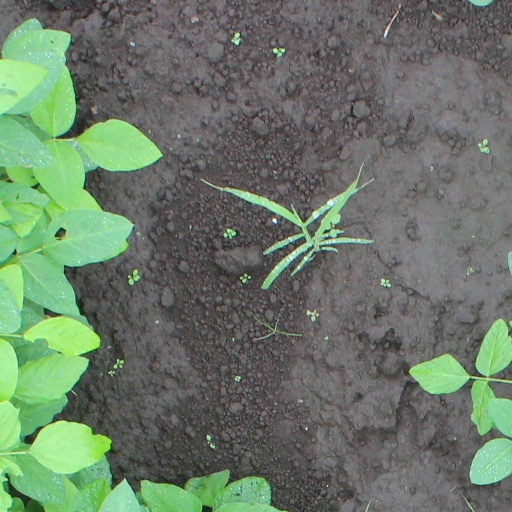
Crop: soybean